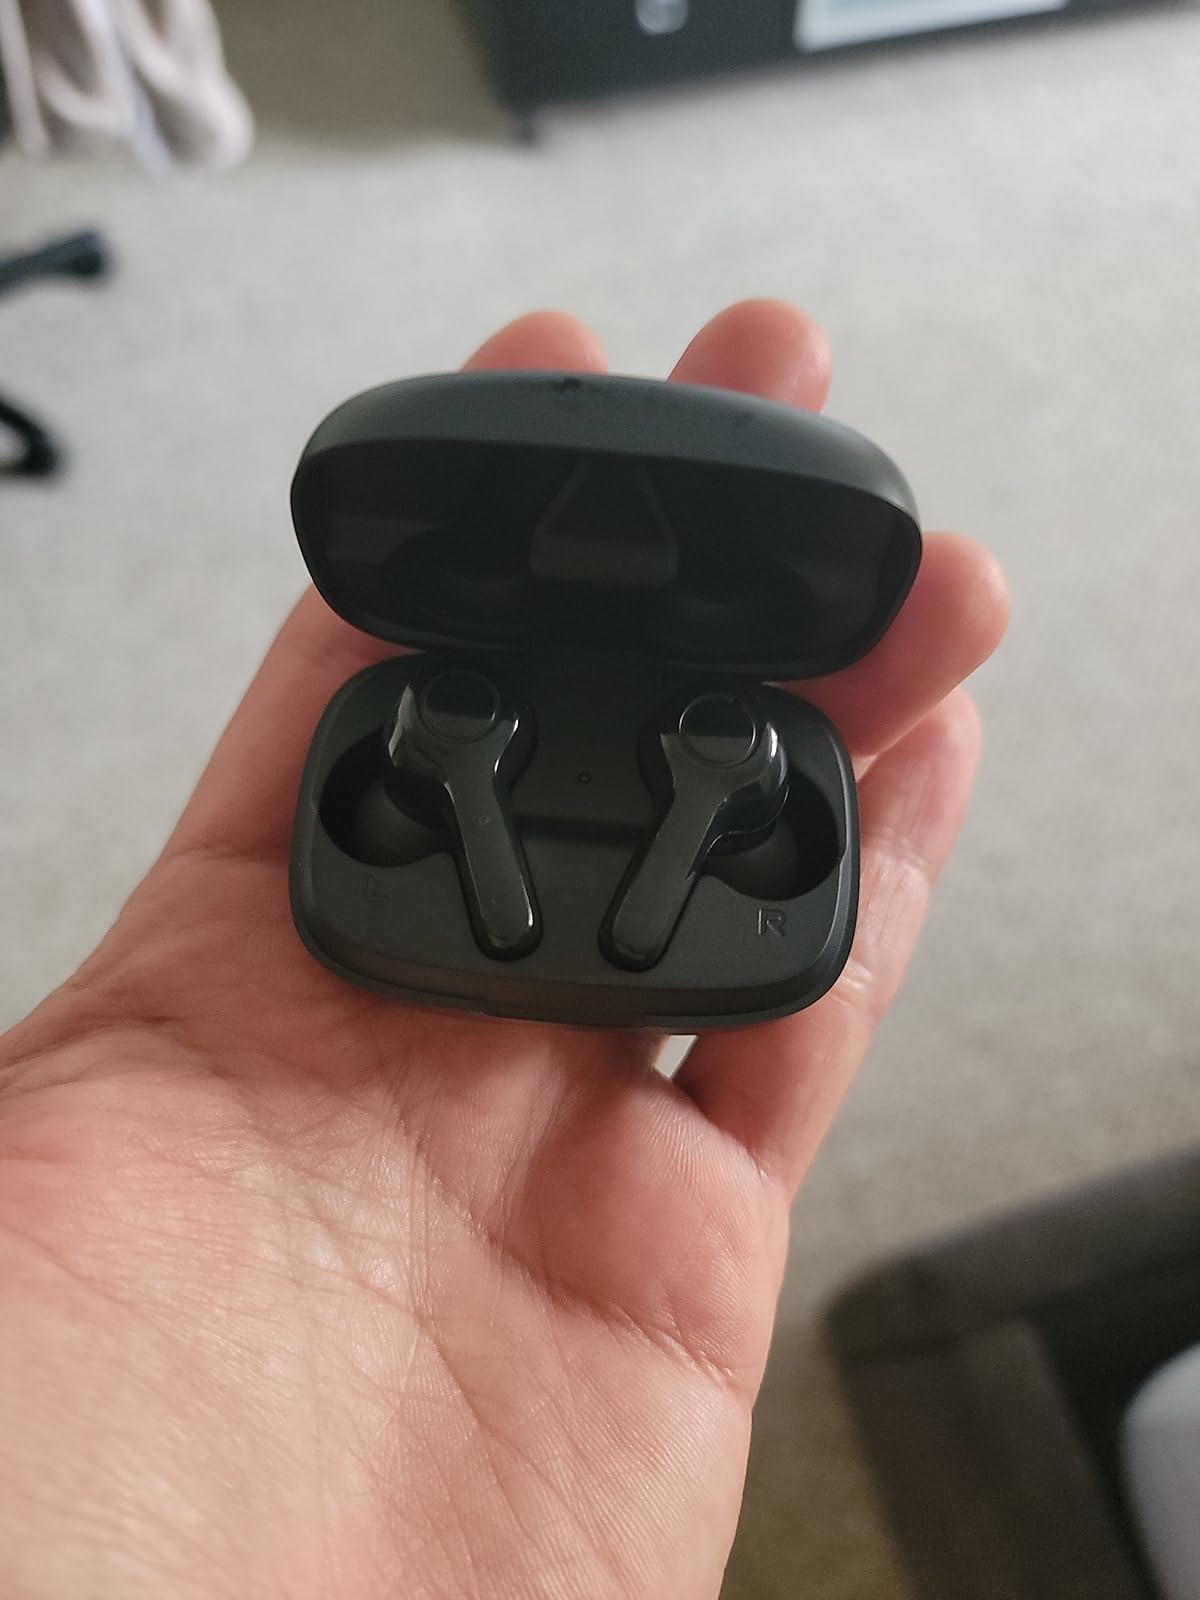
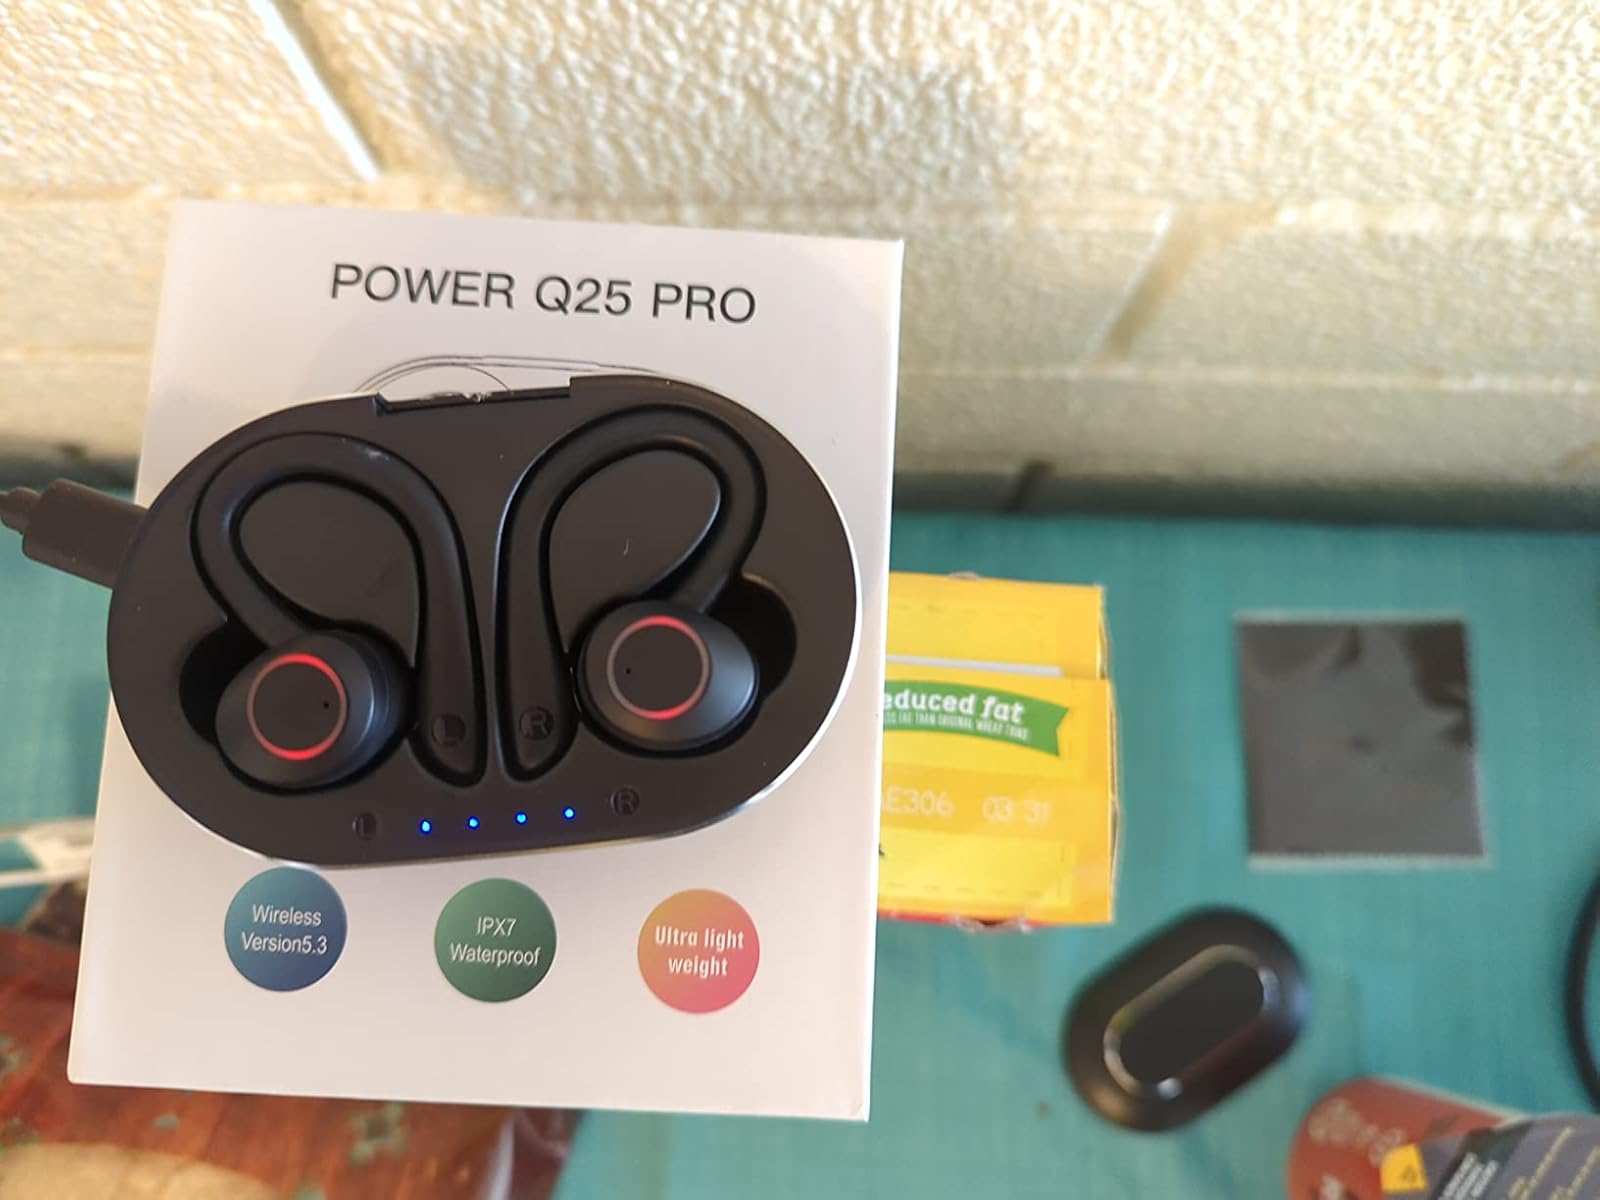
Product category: earbuds
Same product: no